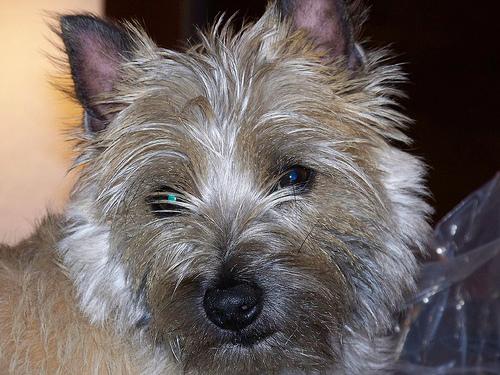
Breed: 211-n000009-cairn